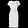
Label: Dress